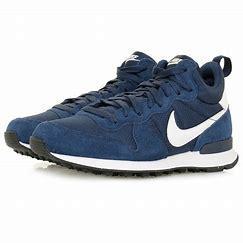
Brand: Nike
Model: Internationalist